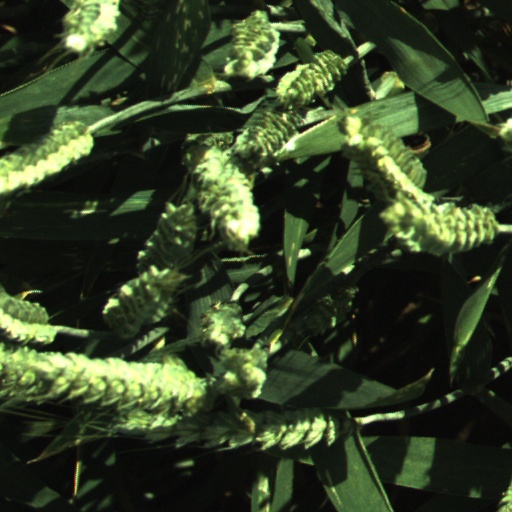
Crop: wheat